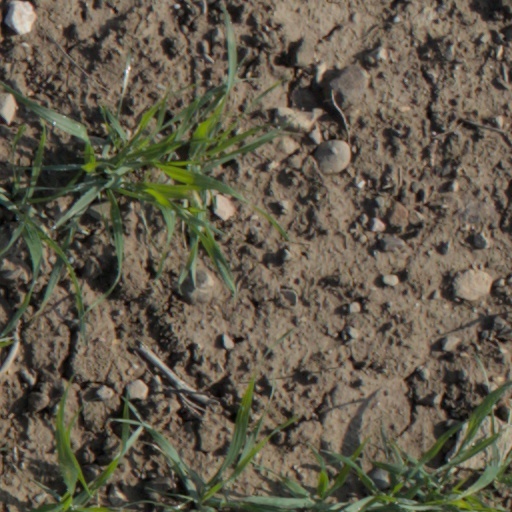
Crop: wheat